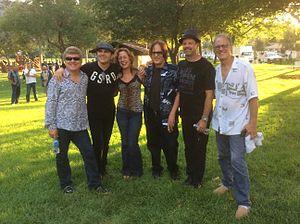
Ambrosia est un groupe de rock américain, originaire de Los Angeles, en Californie. Ambrosia tourne à l'international et travaille depuis longtemps avec Leonard Bernstein, Kurt Vonnegut Jr., Alan Parsons, Bruce Hornsby, puis avec Michael McDonald, entre autres. En 2015, le groupe sort un nouveau single et prévoit un nouvel album en 2018.